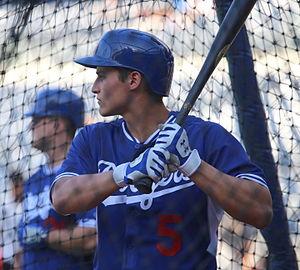
La saison 2016 des Dodgers de Los Angeles est la 134ᵉ saison en Ligue majeure de baseball pour cette franchise, la 125ᵉ en Ligue nationale et la 59ᵉ depuis le transfert des Dodgers de Brooklyn vers Los Angeles. Elle débute le 4 avril 2016.